Anouk Rijff

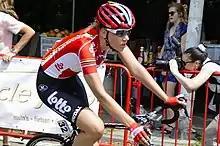
Anouk Rijff in 2016

Anouk Rijff (born 6 April 1996) is a retired Dutch professional racing cyclist. In 2015 and 2016 she rode for the Lotto–Soudal Ladies team and for Lensworld-Kuota in 2017.